Rhinoceros iguana

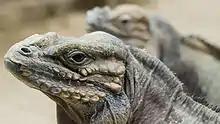
Rhinoceros iguanas at the Schönbrunn Zoo in Vienna.

Although rhinoceros iguanas are the most common species of "Cyclura" kept in captivity, as of 1996, approximately 10,000-17,000 iguanas remained in the wild. A successful breeding program existed at the Parque Zoológico Nacional of the Dominican Republic (ZooDom) from 1974 to 1994, with an average of 100 babies hatching annually. These efforts included reintroductions of captive-bred "head-started" young to several protected areas in the southwest Dominican Republic, in order to reduce the odds of predation by snakes and introduced carnivorans, such as mongooses or feral cats and dogs. The program has not continued since 1995, due to an administrative change at the zoo. International trade in the species is regulated under the Appendix I of the Convention on International Trade in Endangered Species. Illegal logging, competition from domestic grazers (cows, pigs, goats), predation on young by invasive species, limestone mining, harvesting for the pet trade, hunting for bushmeat, pollution, and wildfires are all manmade threats to the rhinoceros iguana's survival.